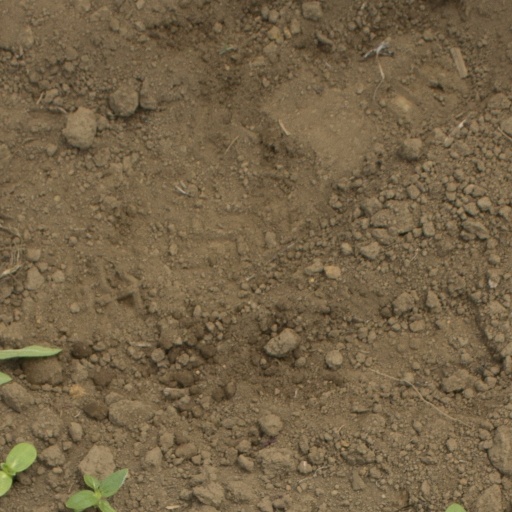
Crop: Jerusalem artichoke